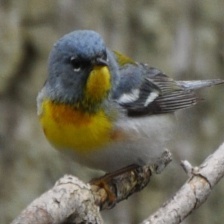
Species: NORTHERN PARULA
Scientific name: SETOPHAGA AMERICANA